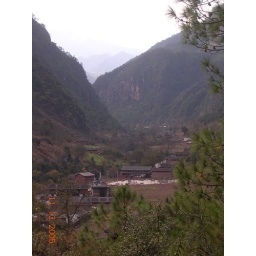
Tiny tiny town of Liming in the valley of the turtle skin mountain